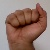
The image shows a hand gesture representing the letter 'A' in Indian Sign Language.